Jon Anderson

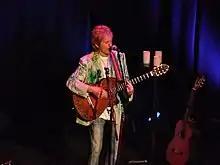
Anderson performing in 2012 during a solo tour

In the mid-1990s, Anderson had planned to tour and record in China, but abandoned the idea in favour of writing and recording new music with Yes after Wakeman and Howe rejoined the band. Anderson's move to San Luis Obispo influenced the decision for Yes to record their three-night stint at the town's Fremont Theater in March 1996, as part of their subsequent studio and live album sets "Keys to Ascension" and "Keys to Ascension 2", released in 1996 and 1997, respectively. On 12 May 1996, Anderson performed an 80-minute set at a Mother's Day concert in Paso Robles, California, formed of Yes, Jon and Vangelis, and solo material. Anderson's next album, "Lost Tapes of Opio", was released in 1996 on audio cassette through his Opio Foundation. Formed of songs recorded since the 1980s, proceeds from the release were donated to UNICEF.